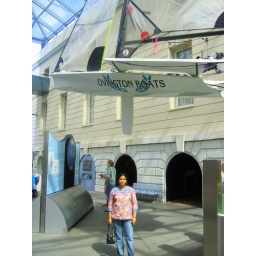
Sri below a sail boat inside the National Maritime Museum